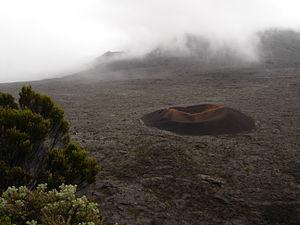
Un cône de scories, parfois dénommé cône de cendres, est un édifice volcanique de forme conique, formé par l'empilement d'éjectas. Dans ces éjectas la proportion de scories et de cendres est variable, mais les scories sont généralement majoritaires.
Un cône volcanique est un type d'édifice géologique d'origine volcanique en forme de cône formé par l'empilement de téphras et/ou de laves au cours d'une seule éruption ou de plusieurs éruptions.